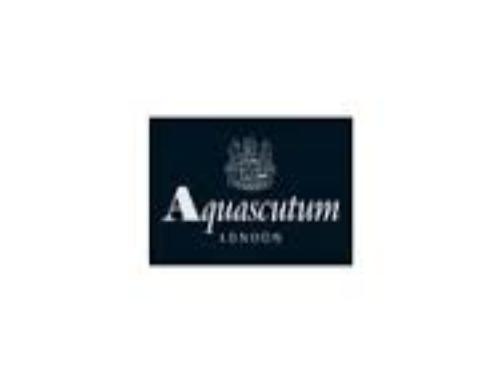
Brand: Aquascutum
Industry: Clothes